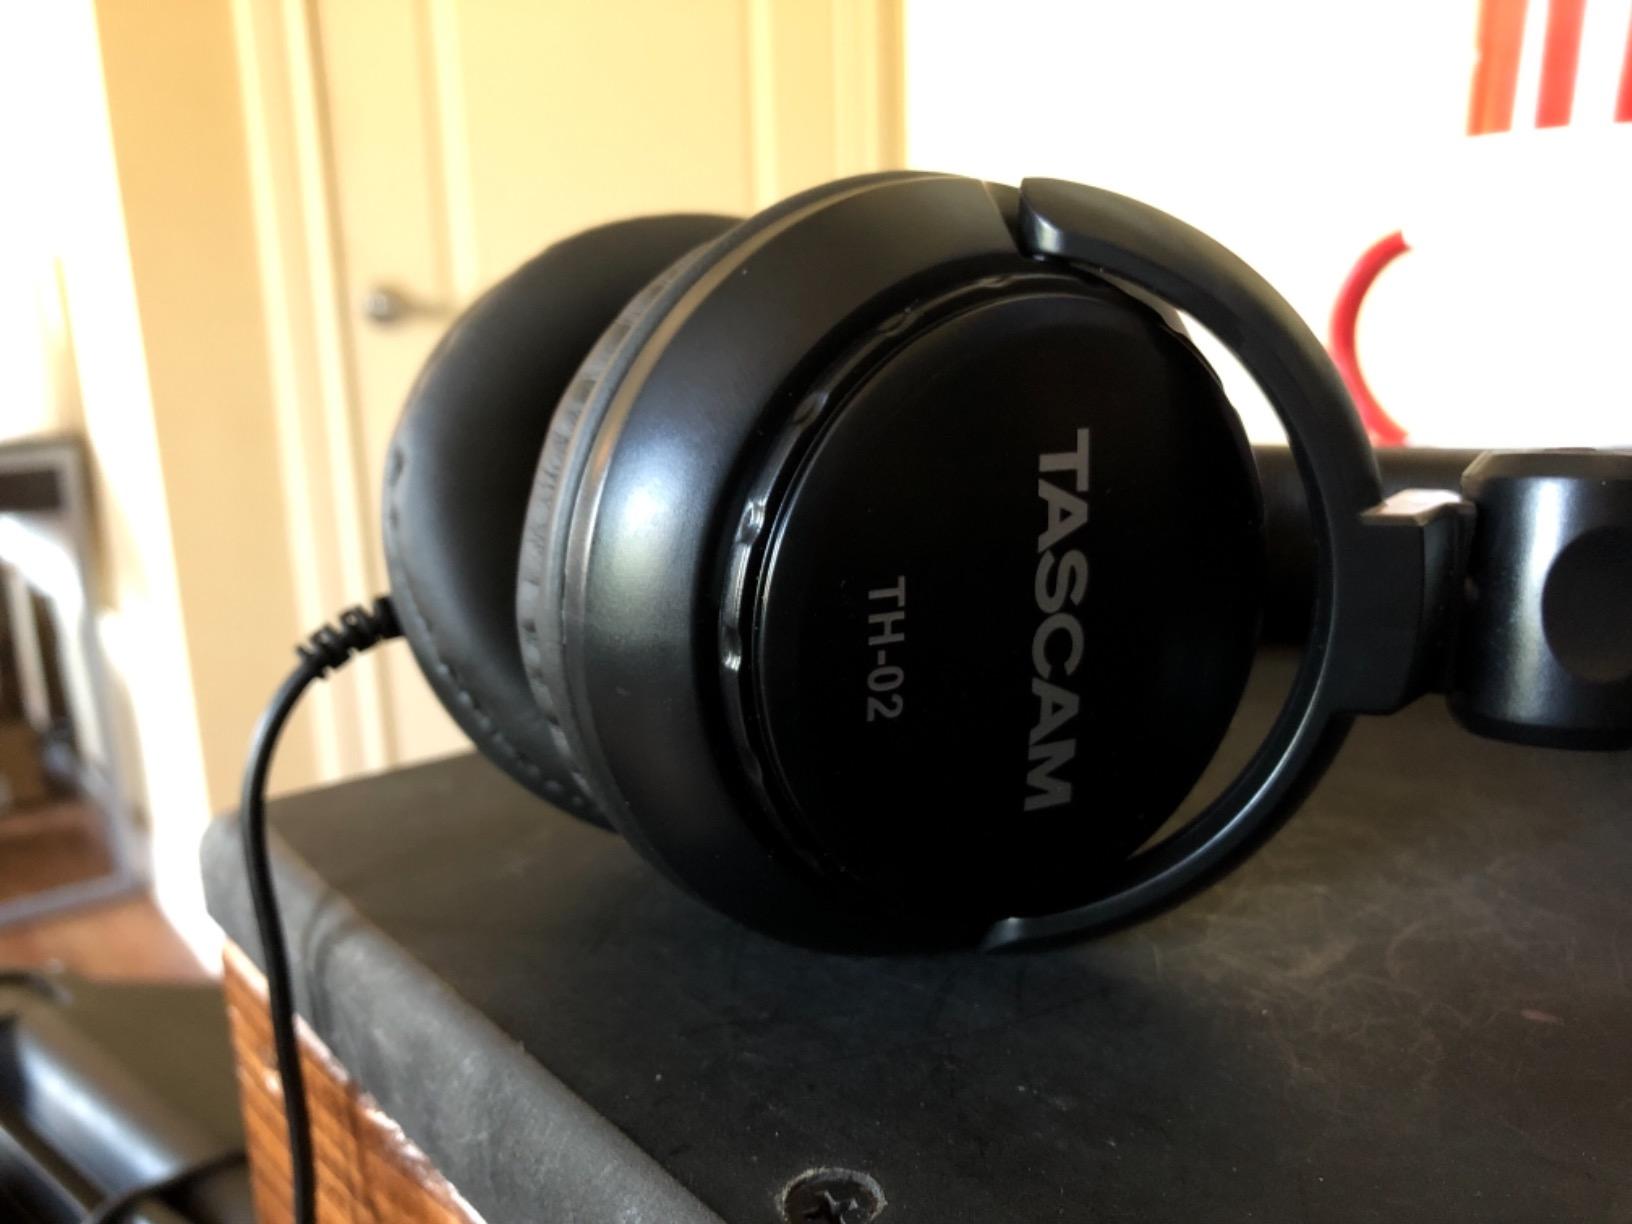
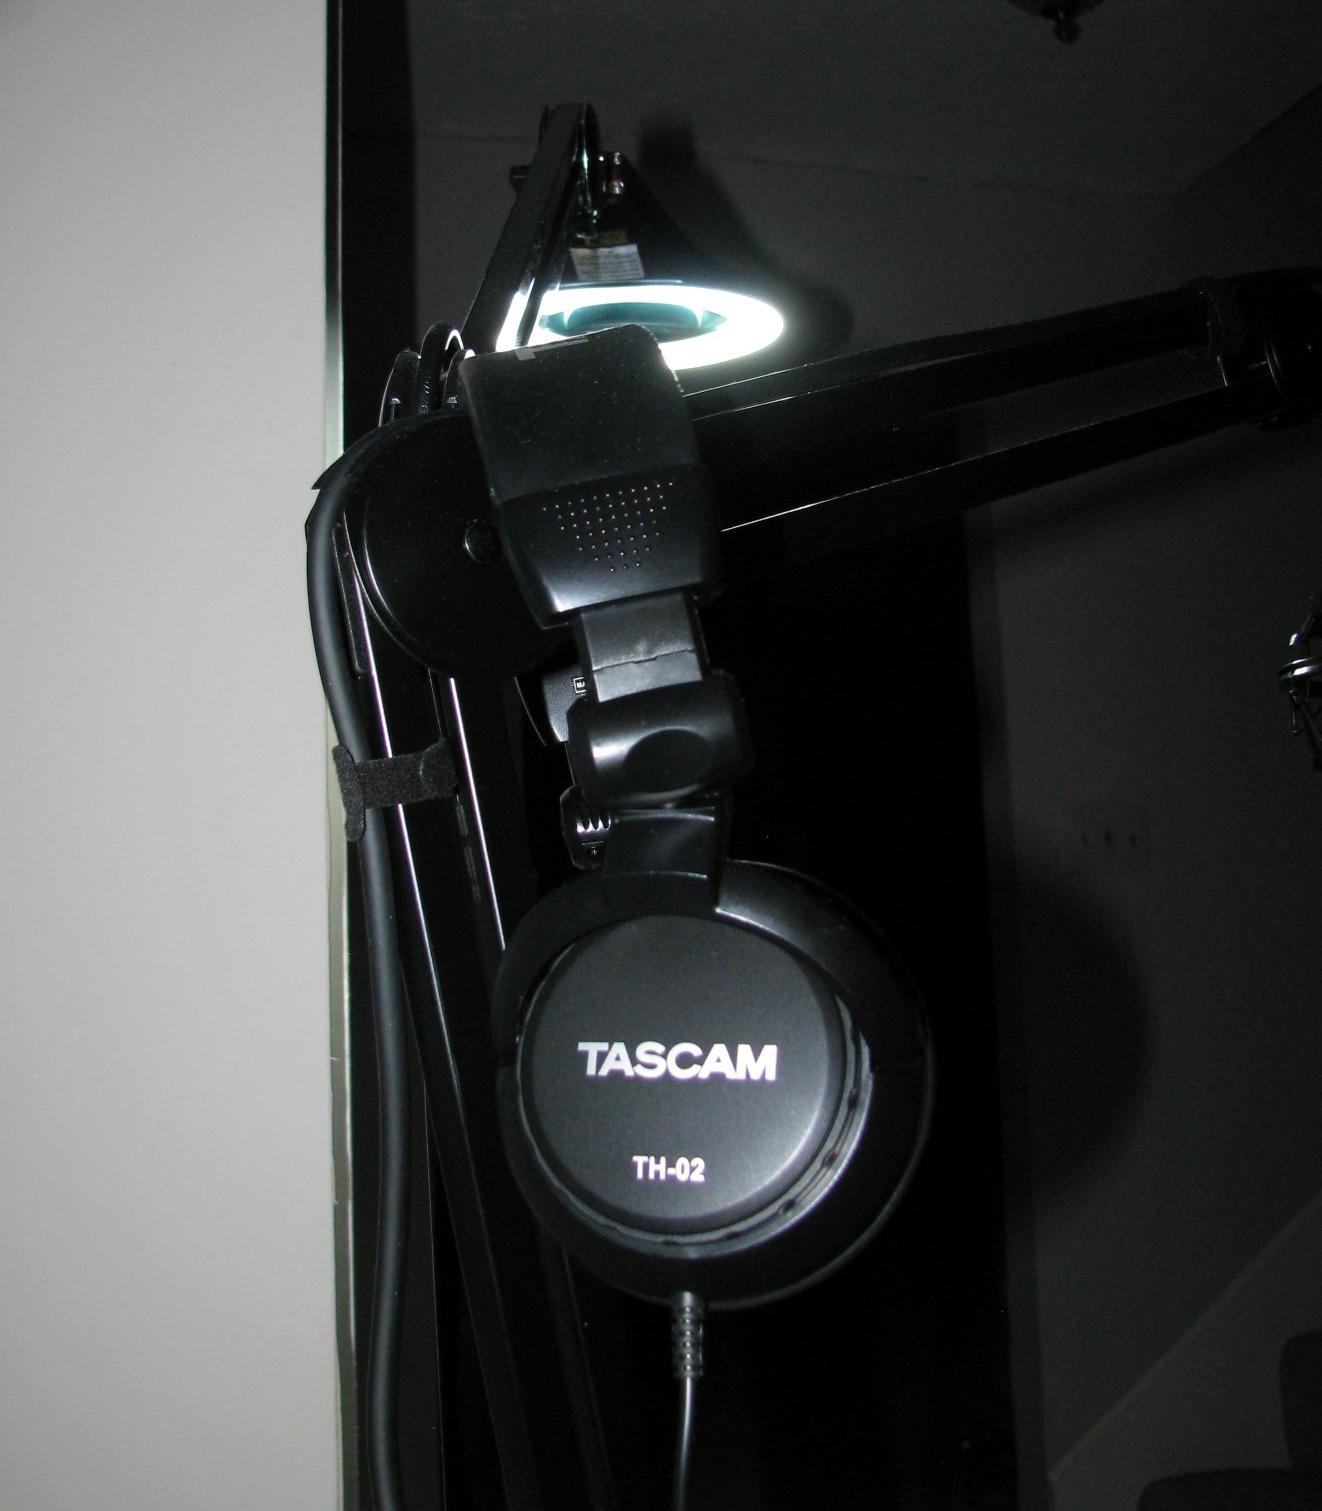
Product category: headphones
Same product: yes